Battle off Texel

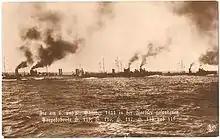
The German Seventh Half Flotilla cruising at sea consisting of five torpedo boats one of which did not take part in the Battle off Texel.

The battle was seen as a boost of morale for the British as two days previous, they had lost the cruiser to a U-boat. The effect on British morale is reflected in its inclusion in the 1915 novel "The Boy Allies Under Two Flags", written by Robert L. Drake. The hospital ship , which had been sent out to rescue survivors from the sunken boats, was seized by the British for violating the Hague Convention rules on the use of hospital ships. The loss of a squadron of German torpedo boats led to a drastic change in tactics in the English Channel and along the coast of Flanders. There were fewer sorties into the Channel and the torpedo boat force was relegated to coastal patrol and rescuing aircrew. The British received a bonus on 30 November, when a trawler pulled up the sealed chest thrown off "S119" by Captain Thiele. The chest contained a codebook used by the German light forces stationed on the coast, allowing the British to read German wireless communication for a long time afterwards.